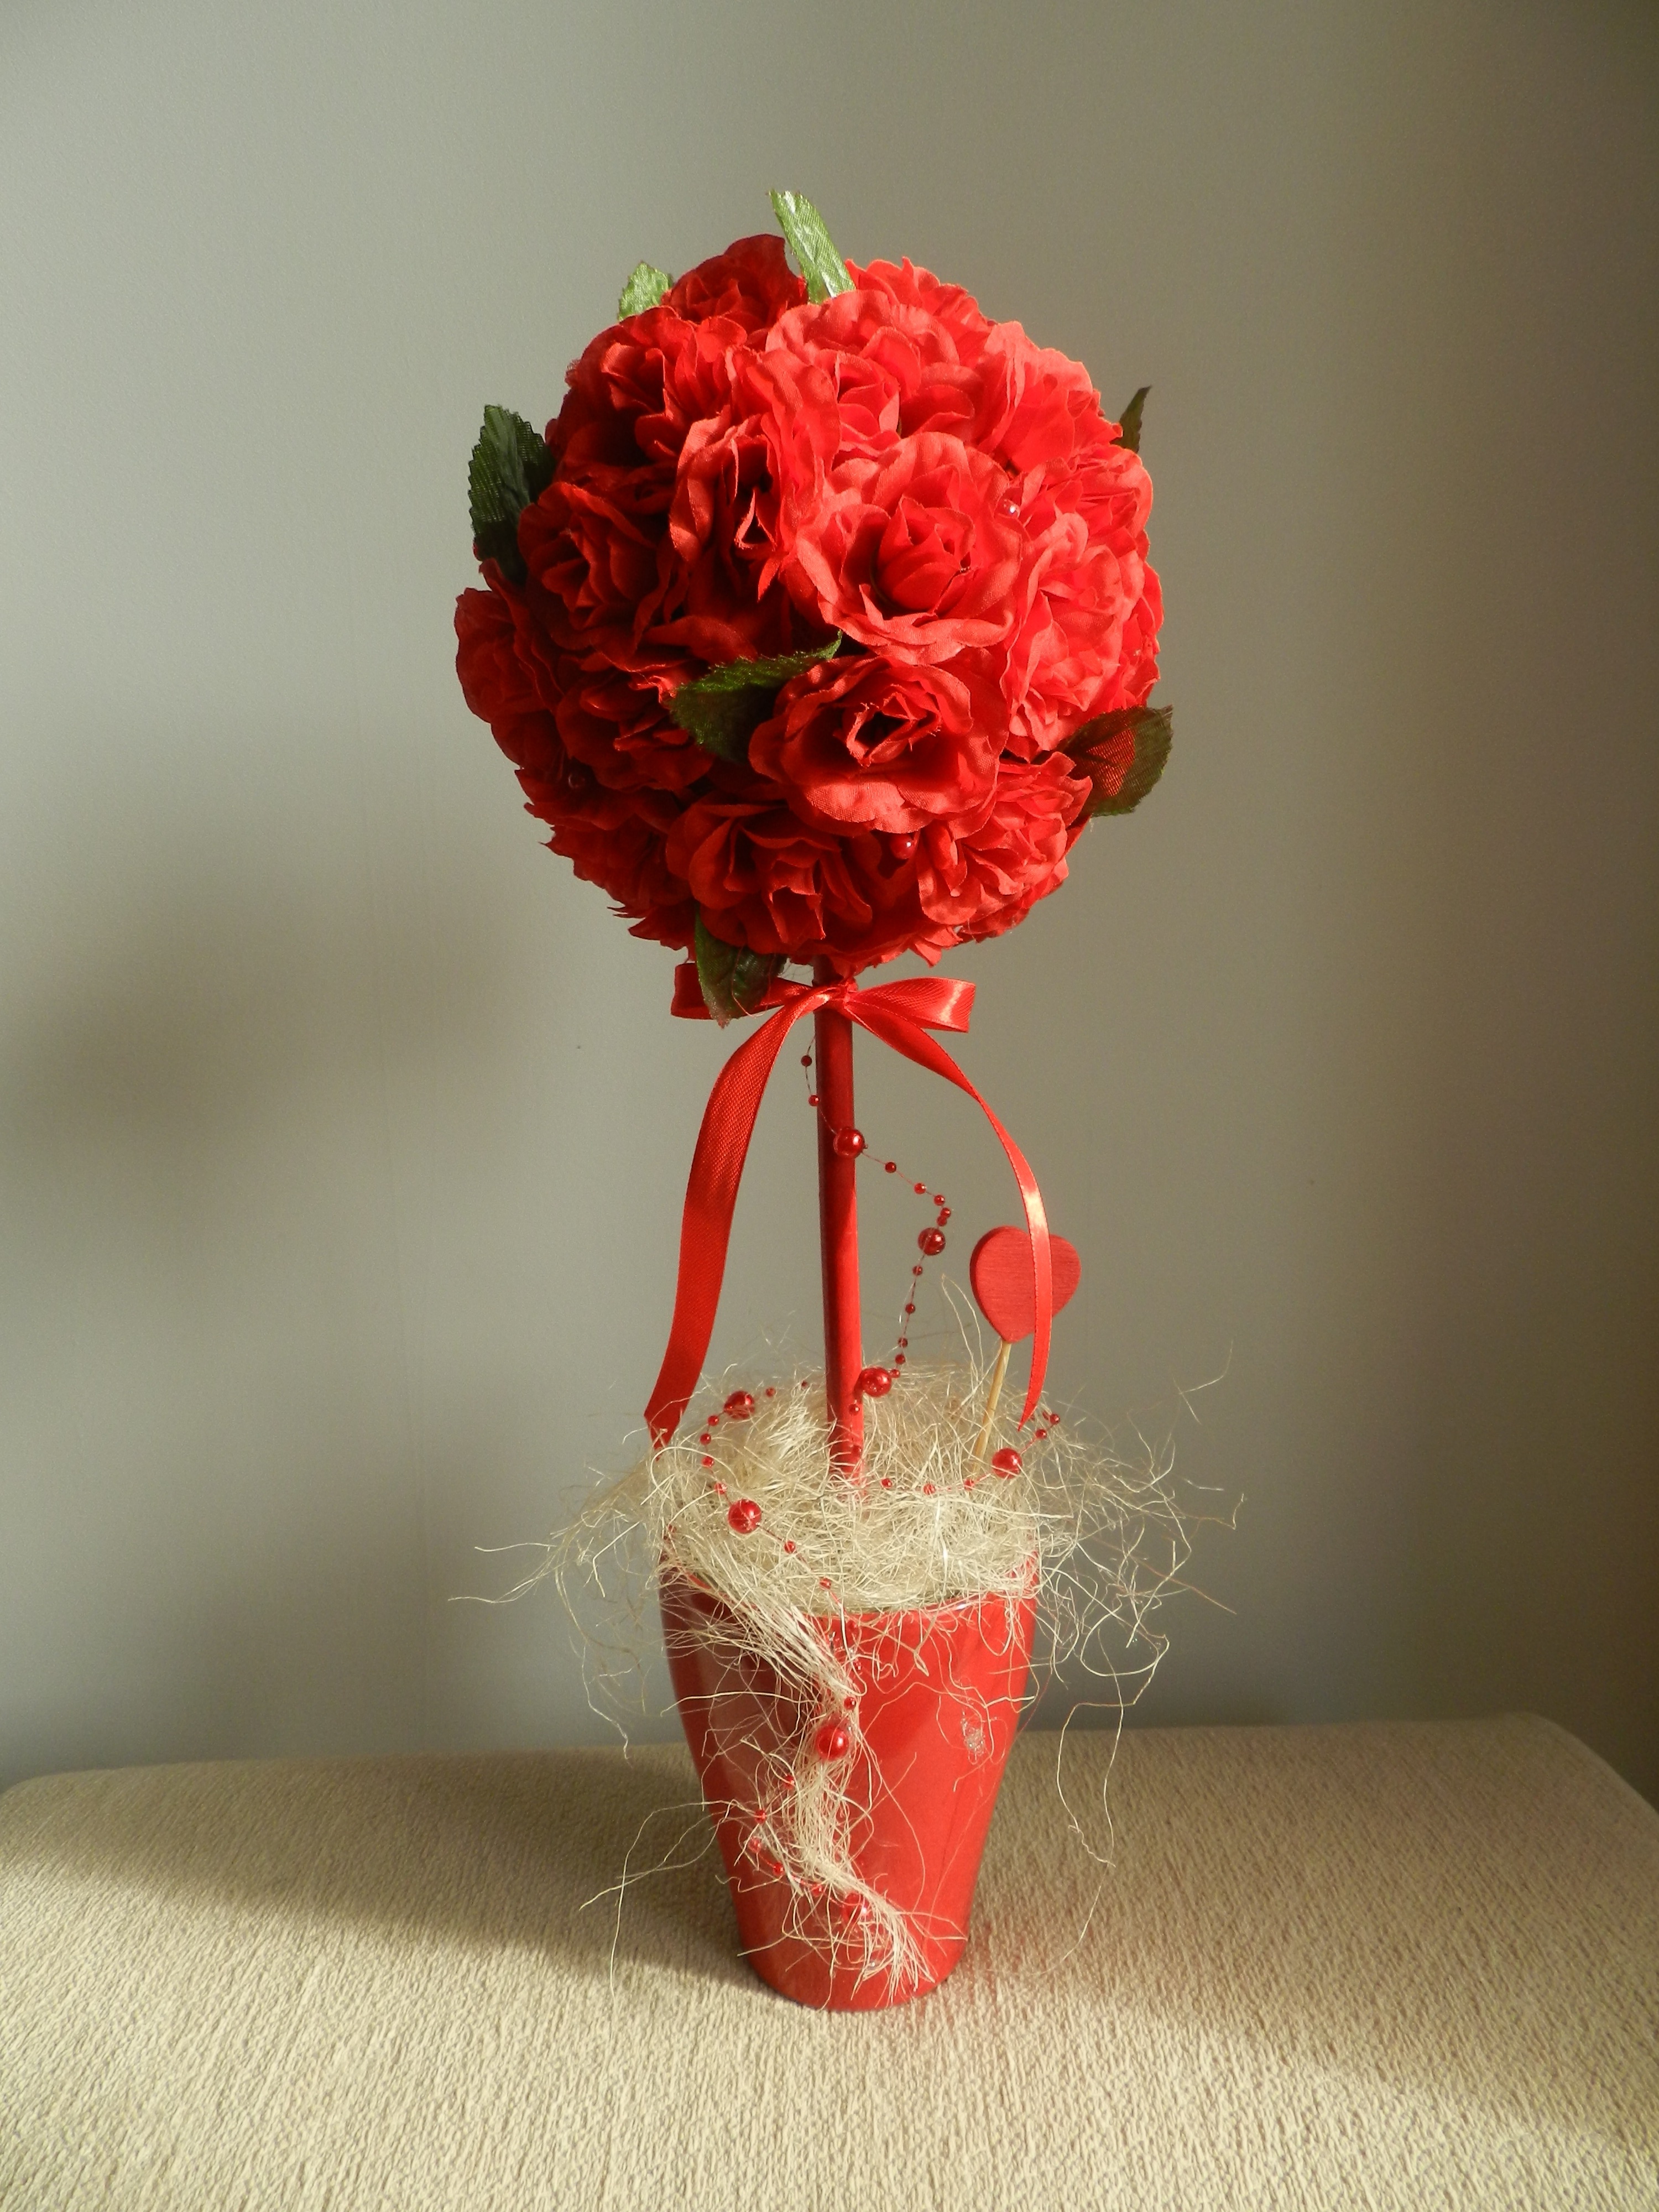
plant, woman, flower, petal, vase, decoration, red, office, colorful, pink, flowers, art, composition, floristry, handicraft, peony, dining table, flowering plant, garden roses, flower bouquet, cut flowers, decorative flower, decorative tree, centrepiece, land plant